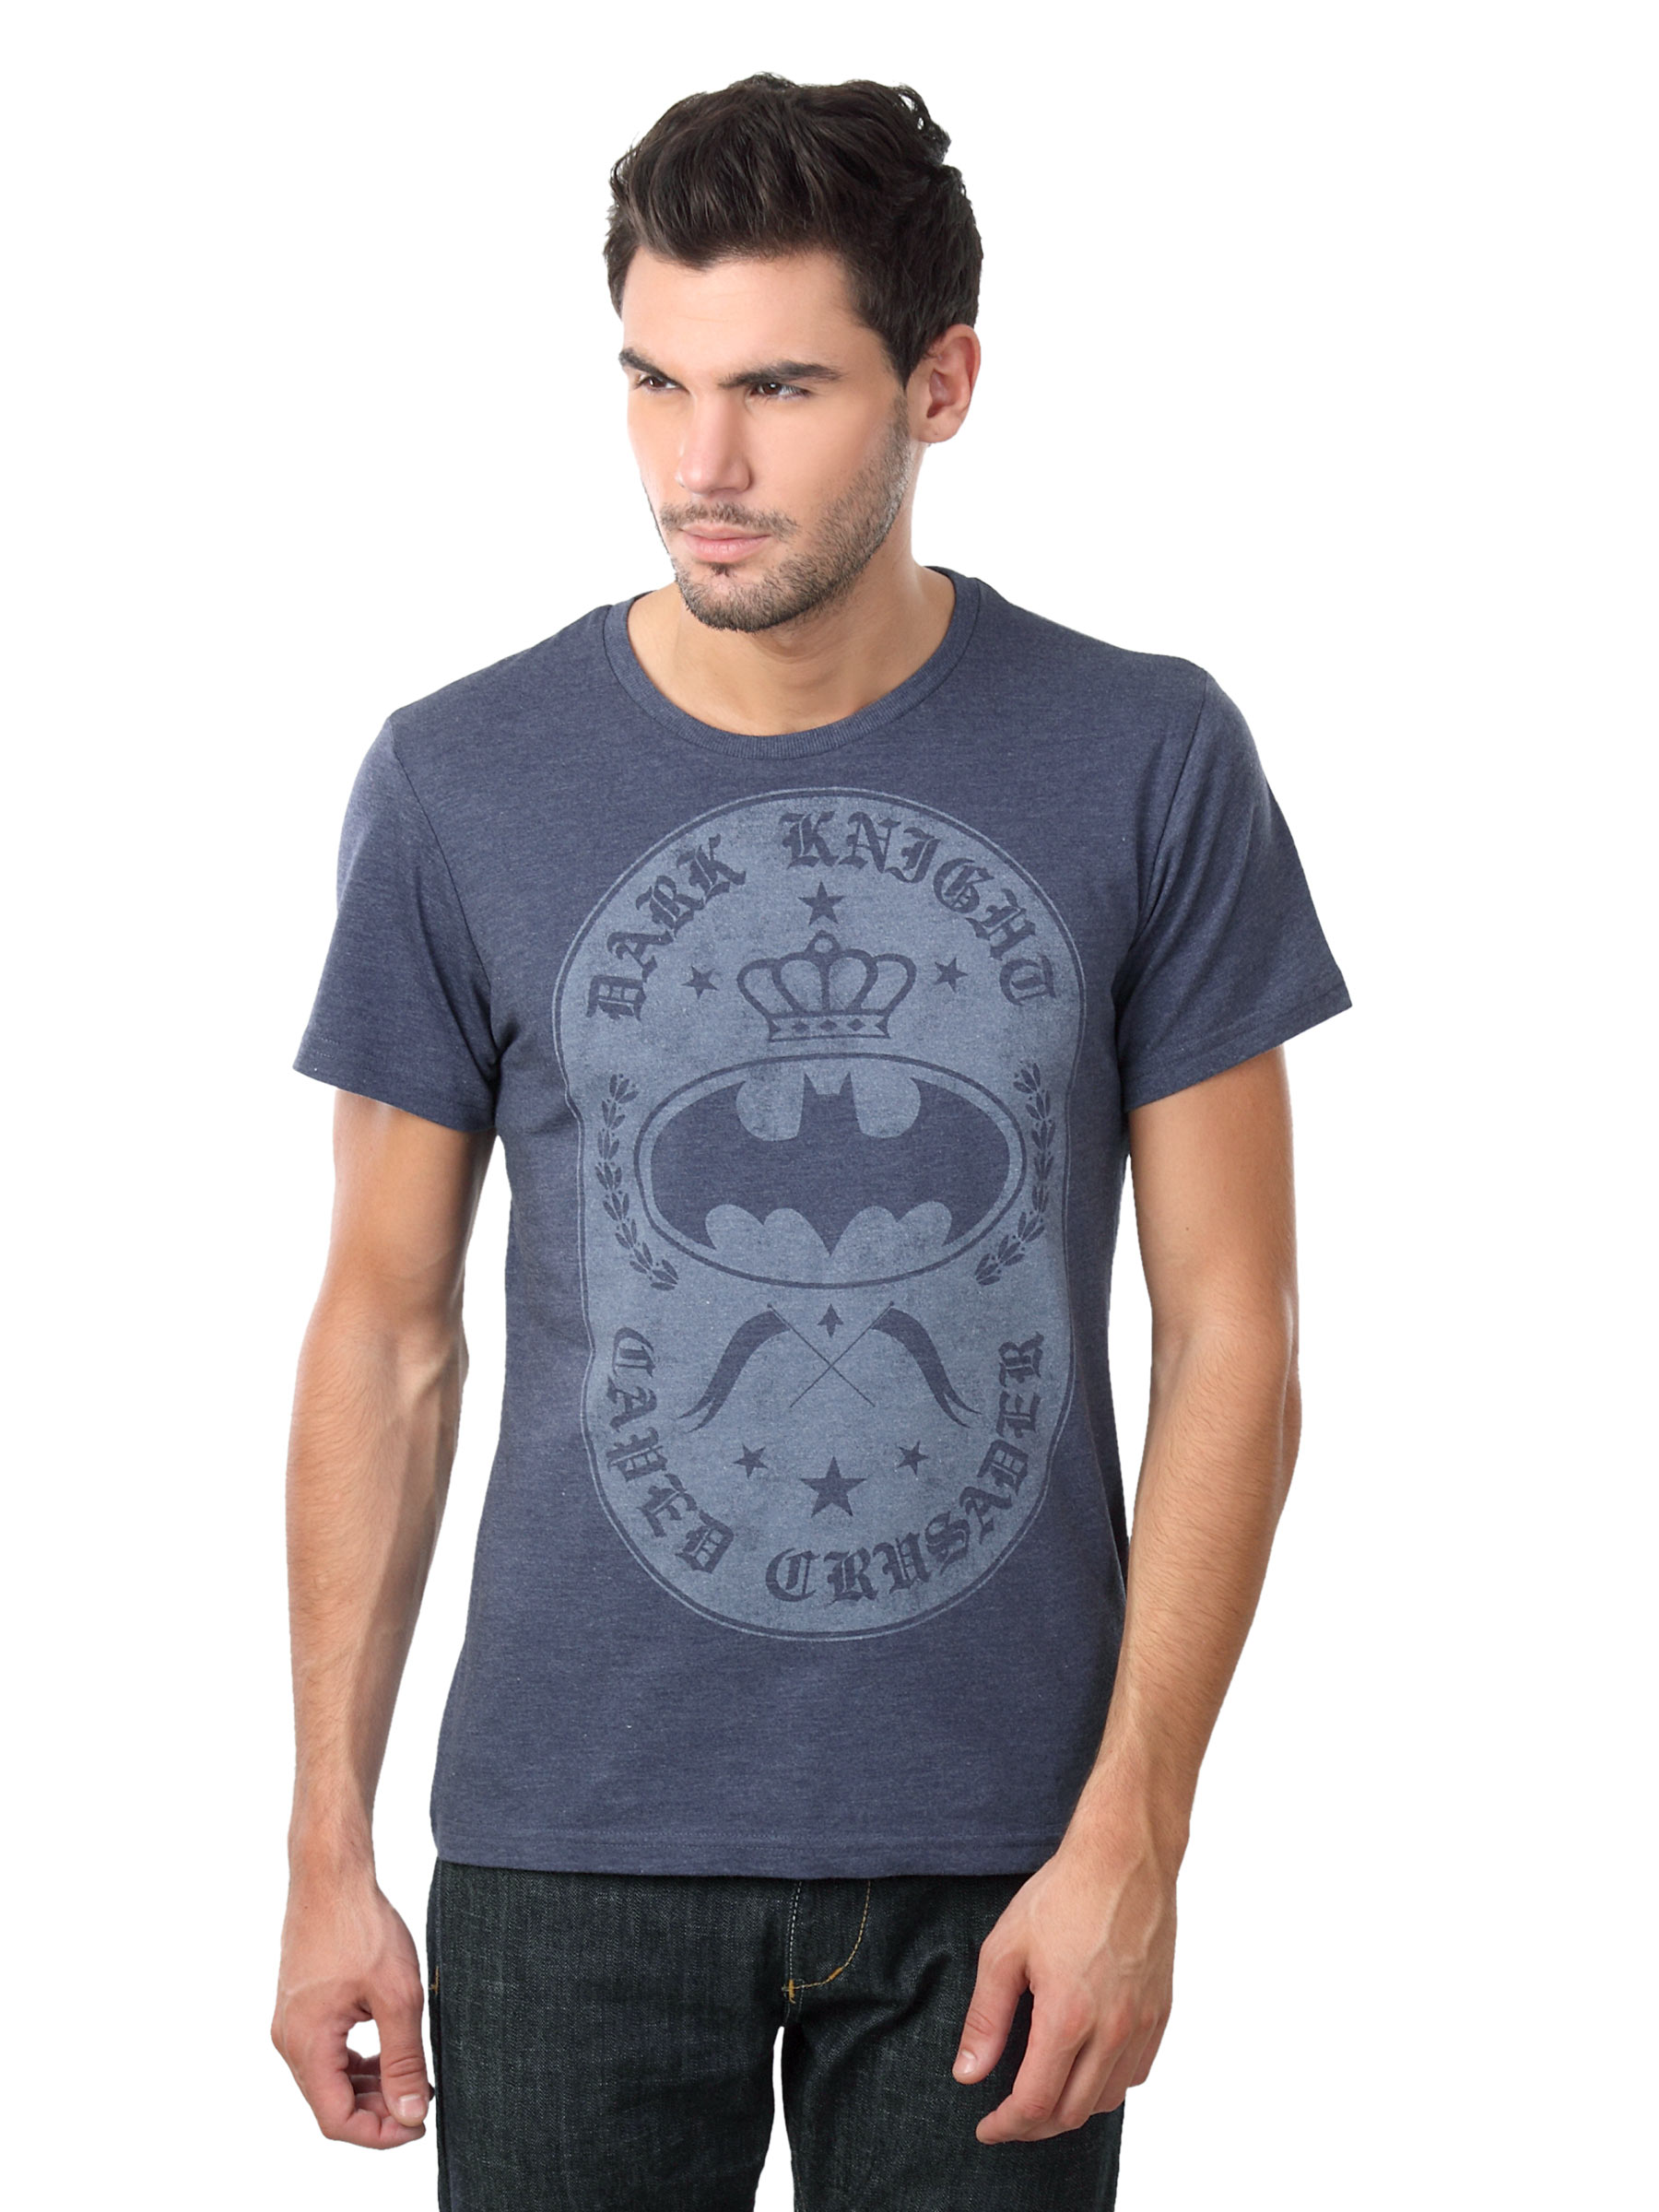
Batman Men Crew Neck Blue T-shirt
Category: Apparel / Topwear / Tshirts
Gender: Men
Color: Blue
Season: Summer 2012
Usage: Casual